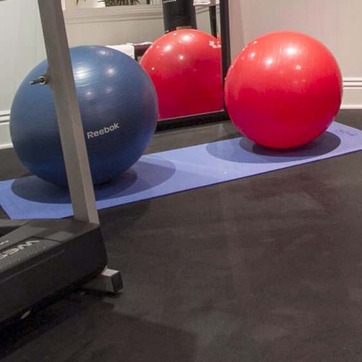
Material: carpet